Bold Alligator

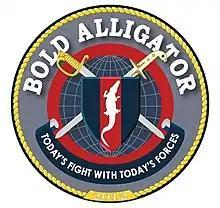
Bold Alligator 2012

Bold Alligator 2012 (BA12) was the second annual joint and multinational amphibious assault exercise sponsored by the U.S. Fleet Forces Command and the U.S. Marine Forces Command. Held from 30 January to 12 February 2012, Bold Alligator 2012 was the largest amphibious assault exercise held on the east coast of the United States since 2002. Its objective was the revitalization of U.S. Navy and U.S. Marine Corps amphibious expeditionary tactics, techniques, and procedures, as well as the reinvigoration of combined Navy and Marine Corps operations from the sea. This live and synthetic, scenario-driven, simulation-supported exercise focused on the six core capabilities set forth in the current U.S. maritime strategy - forward presence, deterrence, sea control, power projection, maritime security, and humanitarian assistance/disaster response.